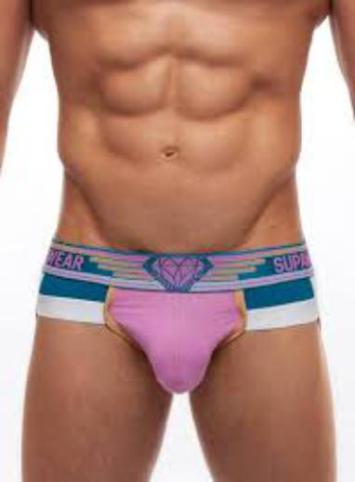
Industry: Clothes